Saab Magalona

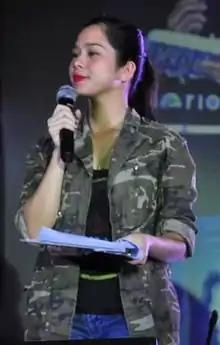
Magalona at the Rock For a Fully Abled Nation benefit concert in the Eastwood City, Manila, 2013

Maria Isabella Simone Arroyo Magalona-Bacarro (born November 23, 1988), better known as Saab Magalona, is a Filipino actress, singer and podcaster who started in the TV5 youth-oriented drama series "Lipgloss". She is the daughter of Francis Magalona and sister of Maxene Magalona, Frank Magalona & Elmo Magalona. In music, she is a member of the 8-piece indie rock band Cheats, where she acts as co-lead vocalist, alongside Candy Gamos and her husband, Jim Bacarro.